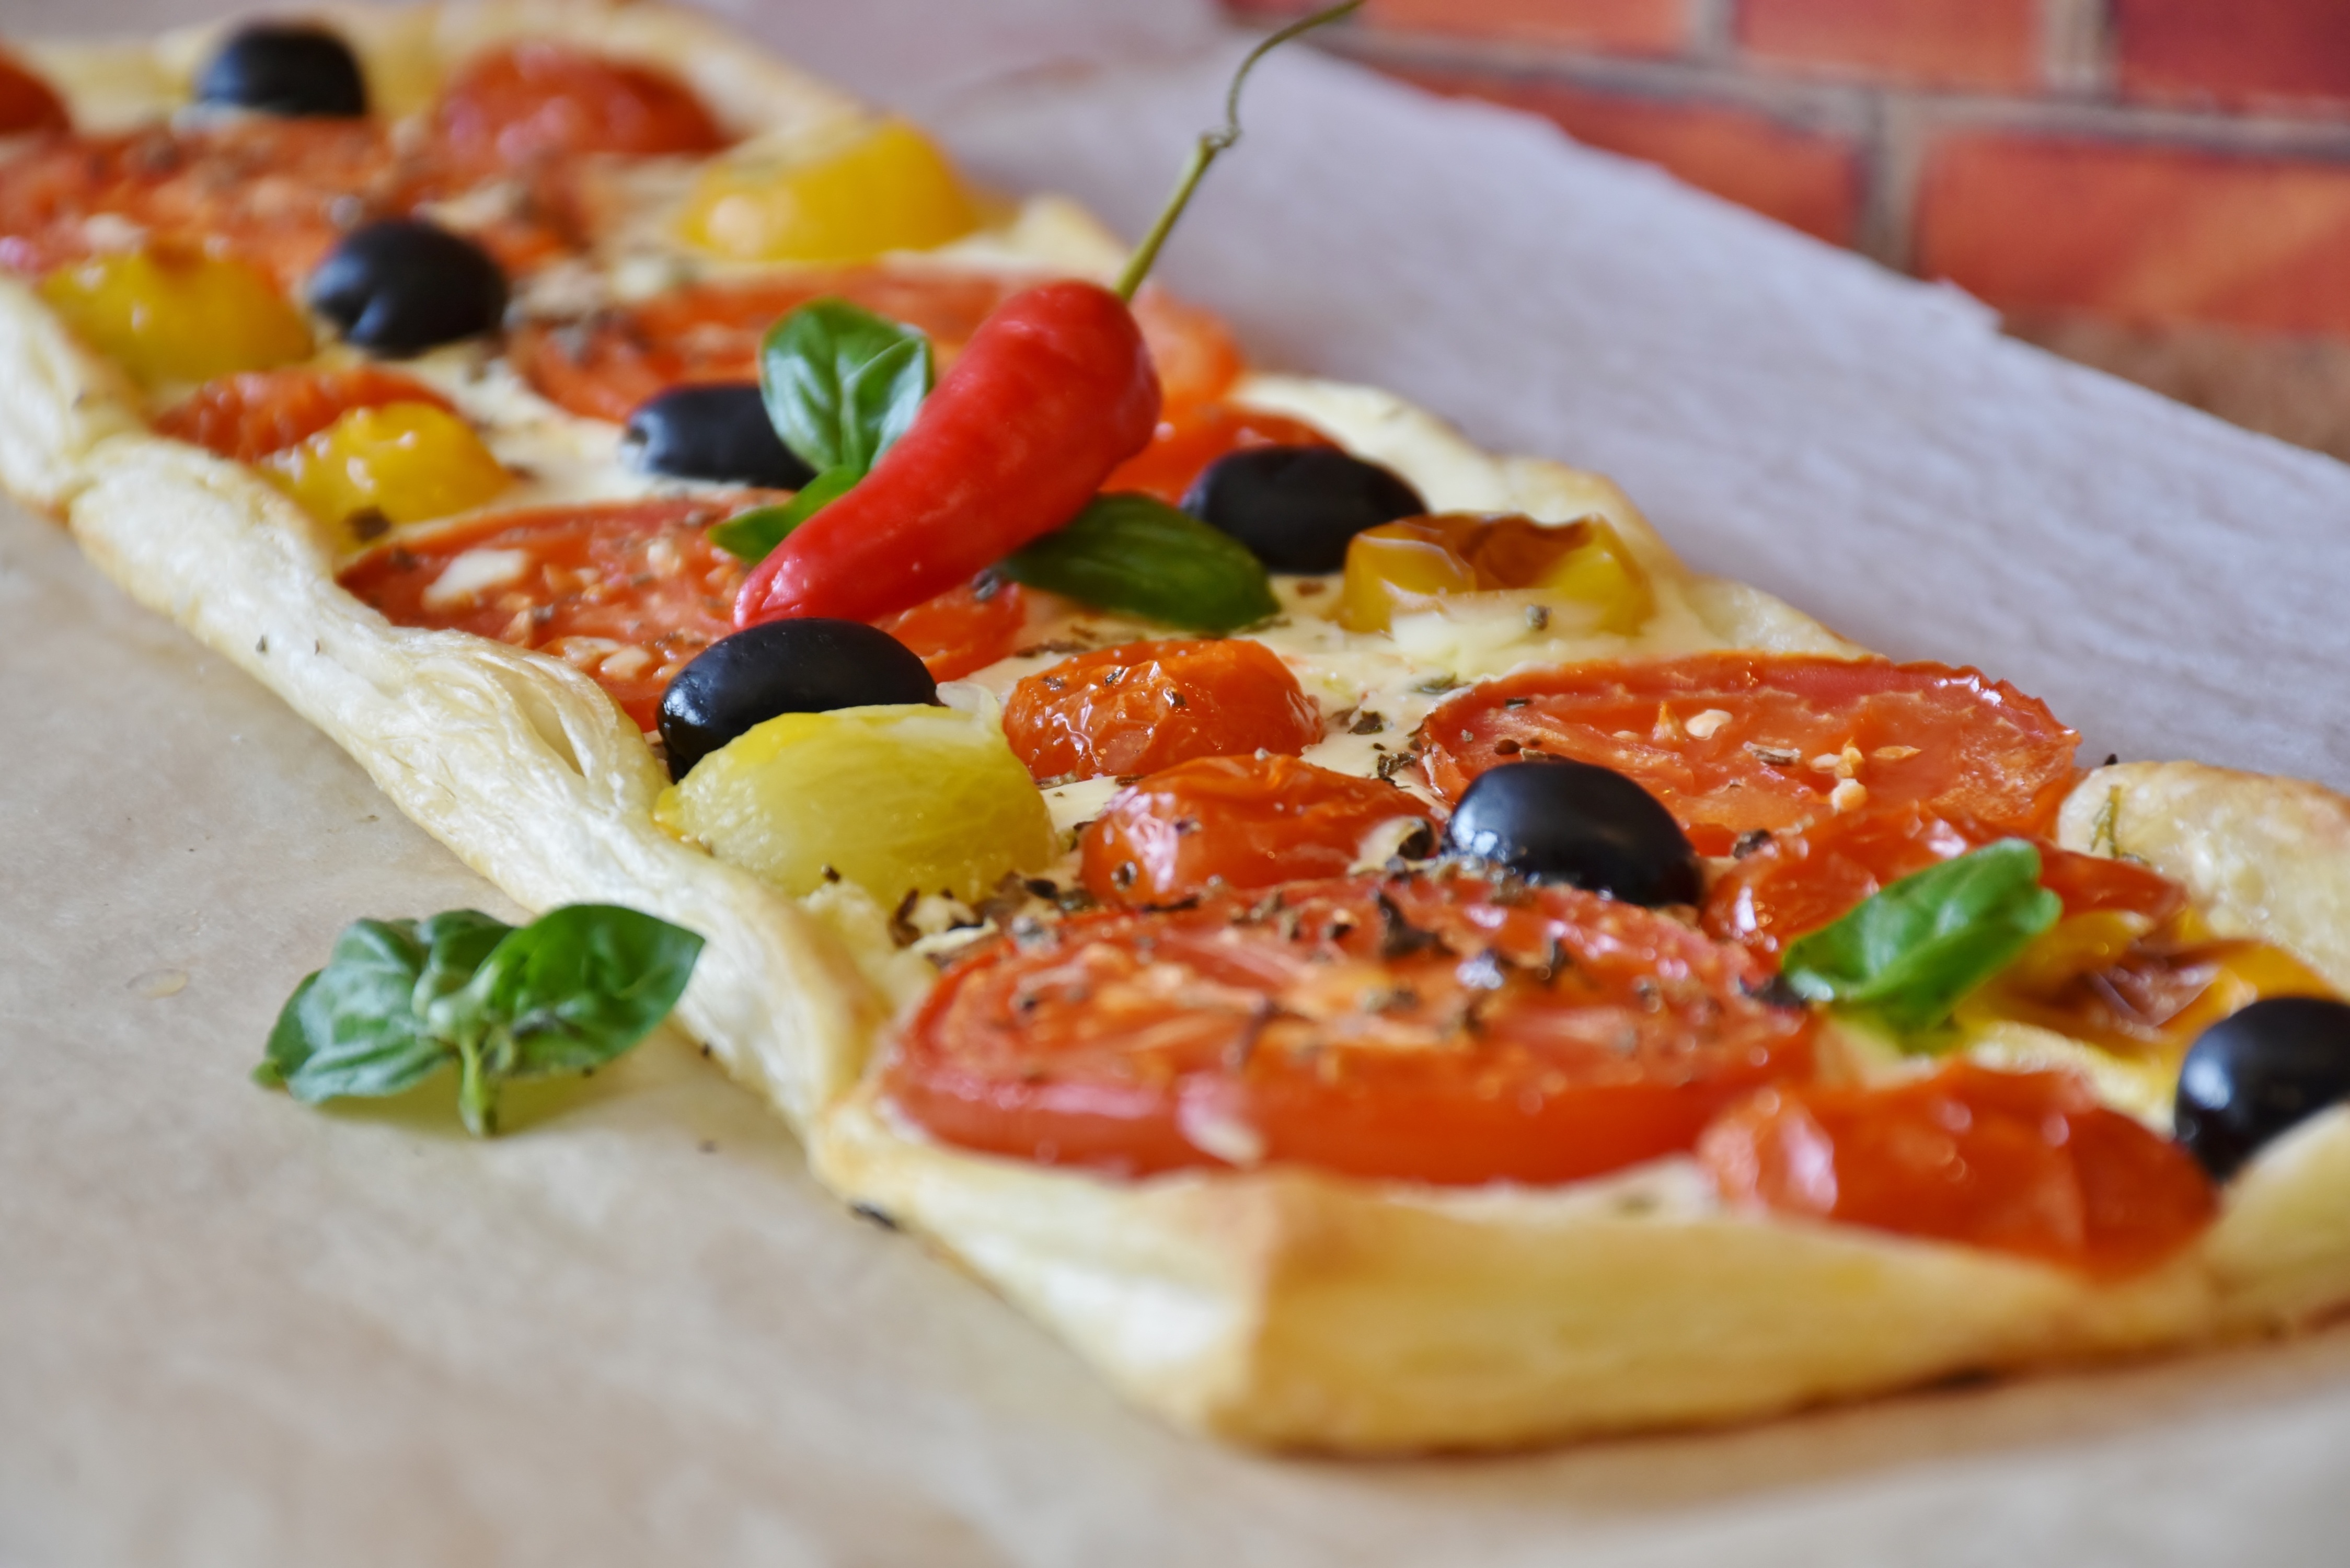
dish, meal, food, red, produce, yellow, breakfast, eat, cuisine, cream, delicious, pizza, prosciutto, pepperoni, nutrition, tasty, tomatoes, vegetarian, olives, frisch, enjoy, meatless, appetizing, bruschetta, italian food, tomato quiche, cooking enjoyment, smoked salmon, european food, salt cured meat